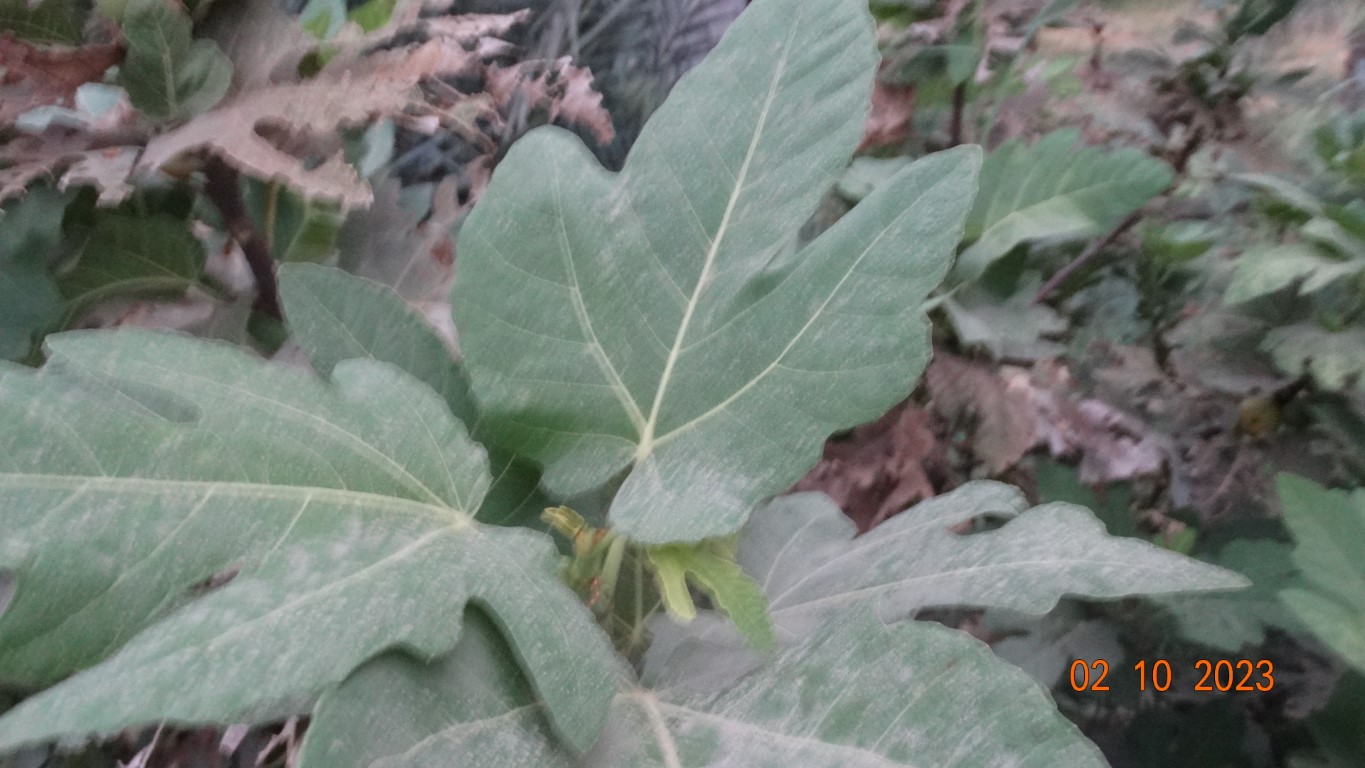
Label: healthy